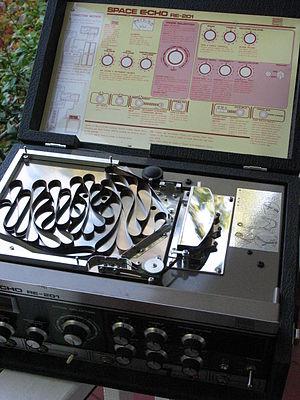
Le Roland RE-201, communément appelé Space Echo, est un célèbre delay analogique produit par Roland Corporation. Produit de 1974 à 1990, il a été largement utilisé et continue d'être préféré à d'autres delay numériques par un certain nombre de guitaristes et artistes de musique électronique qui font l'éloge de sa qualité sonore et de sa fiabilité.